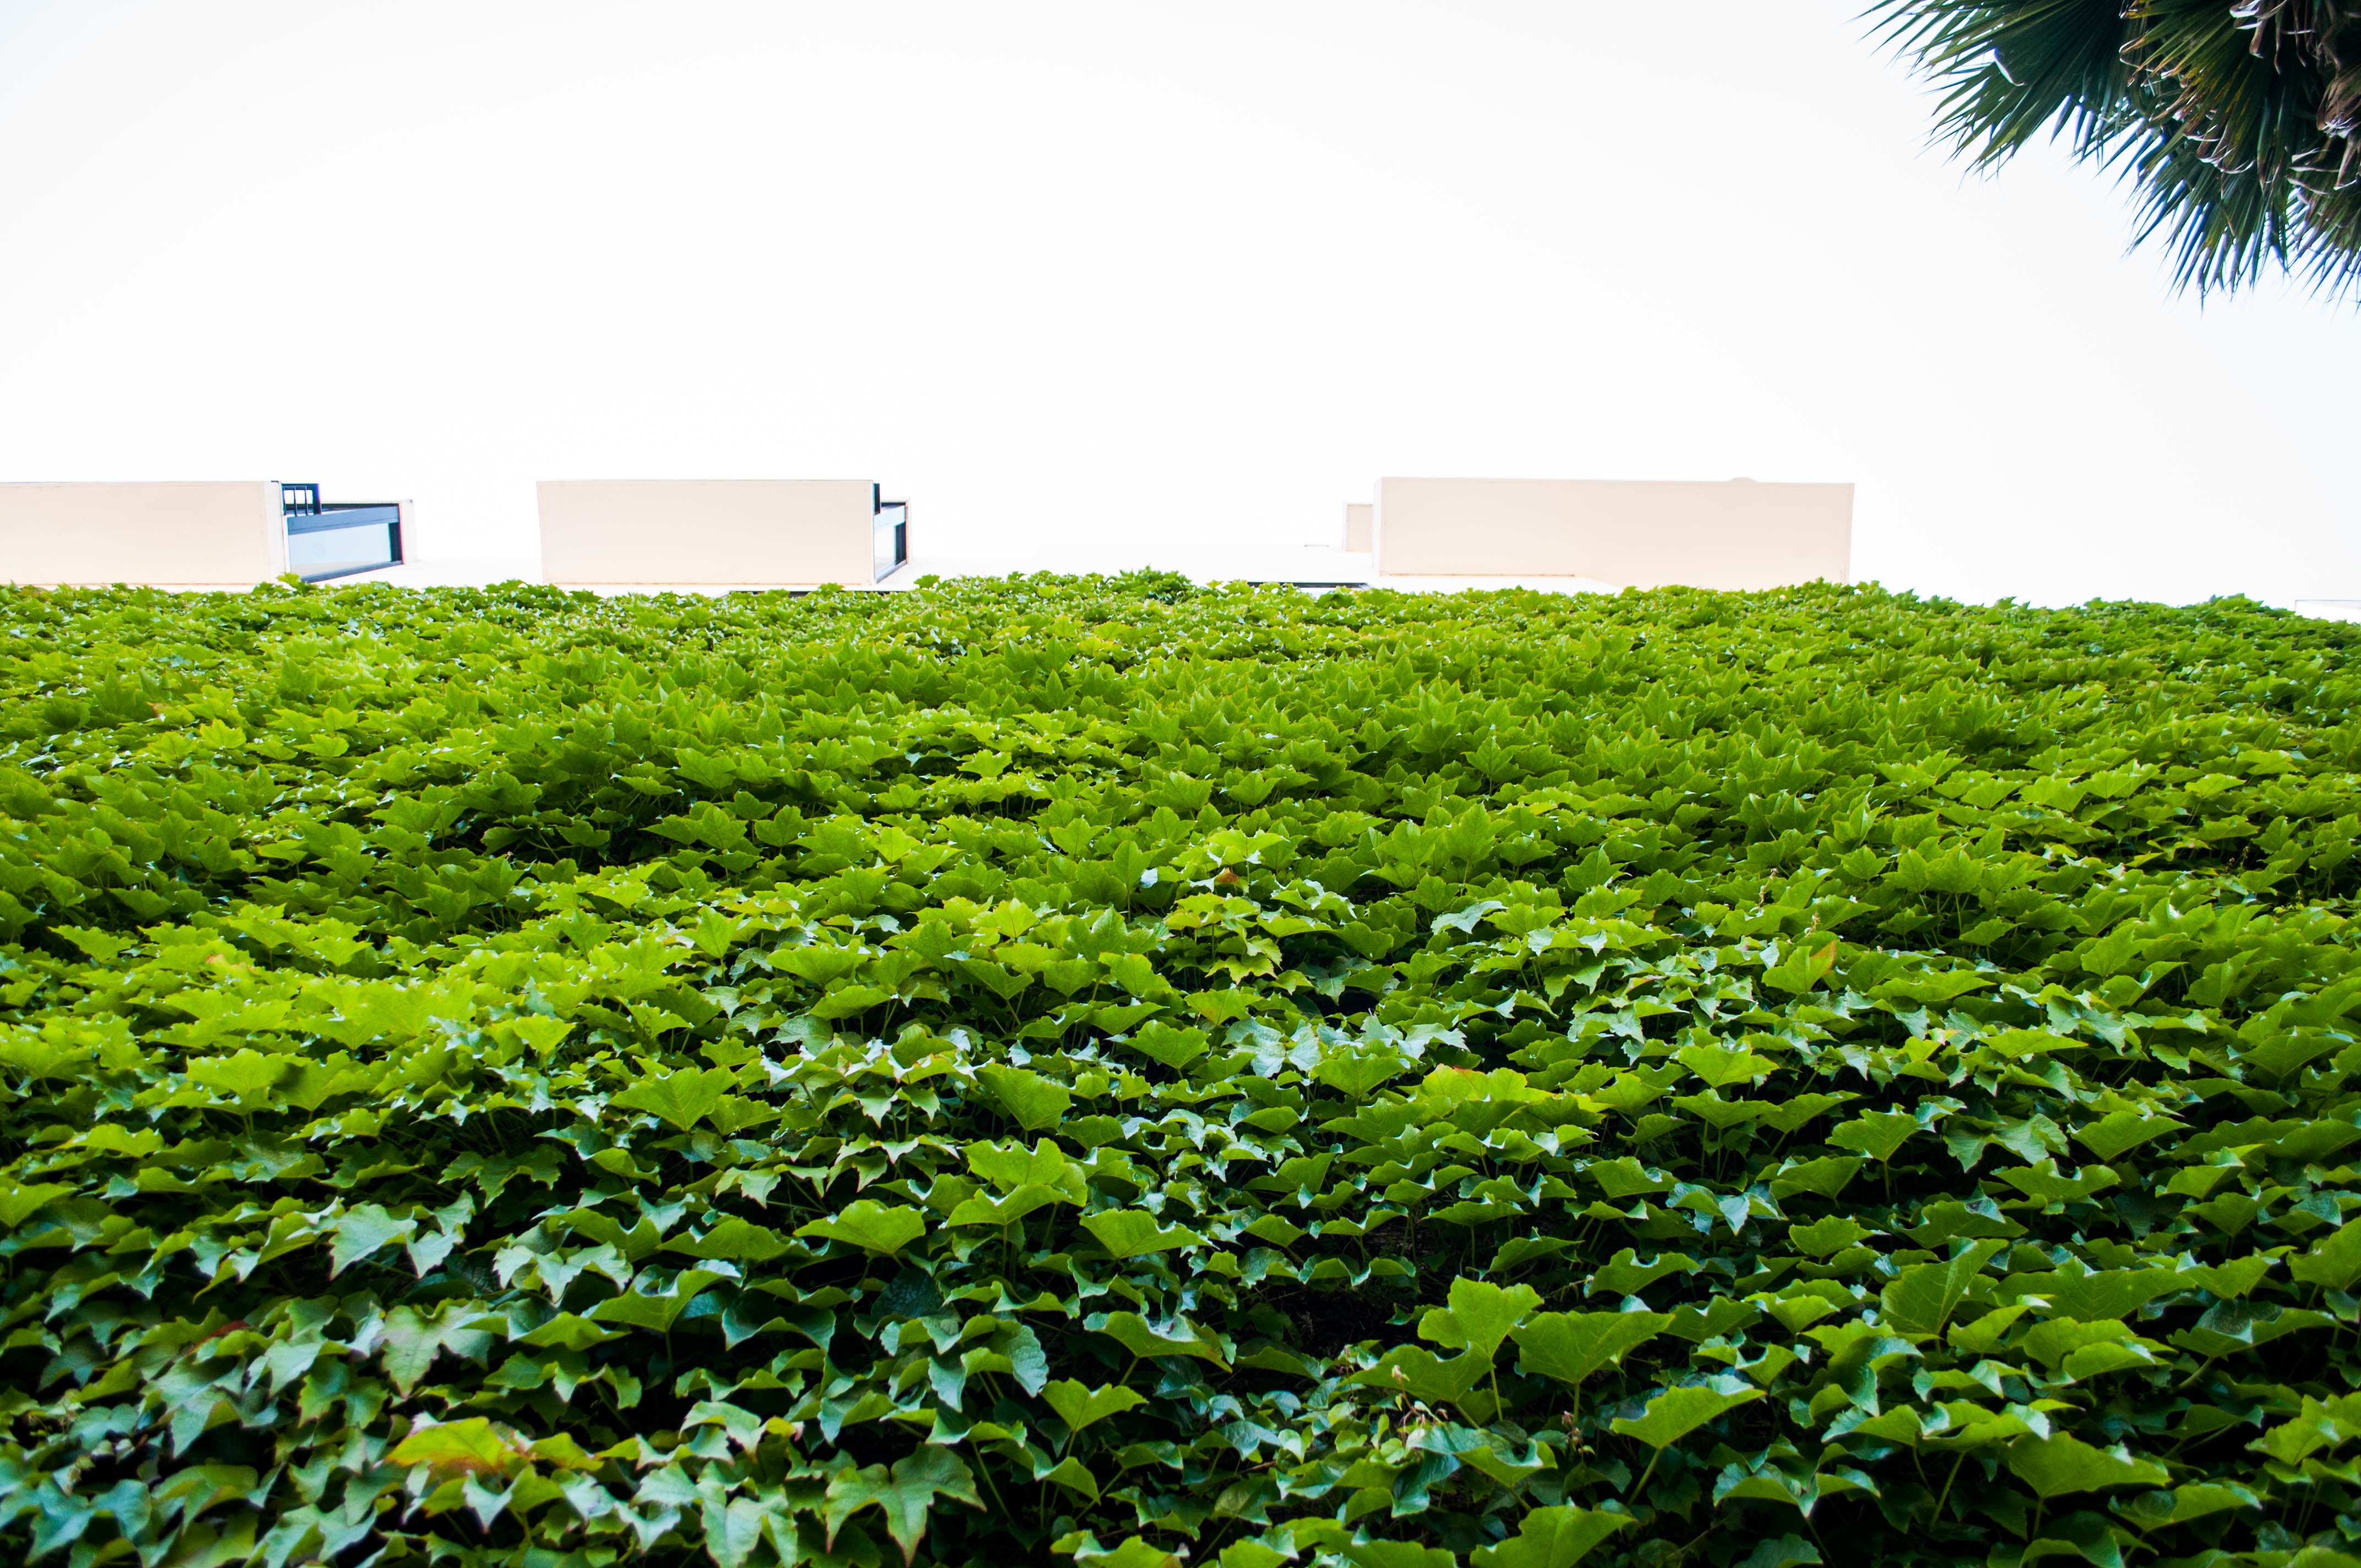
tree, grass, plant, field, lawn, leaf, flower, green, produce, crop, soil, agriculture, shrub, plantation, ecosystem, woody plant, land plant